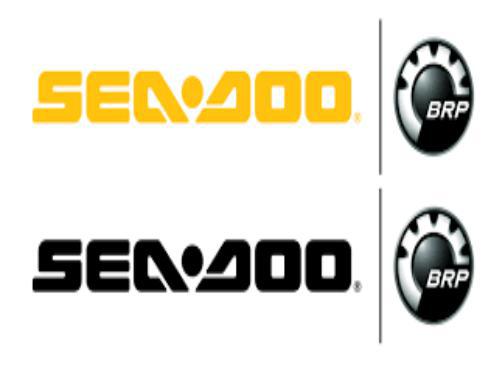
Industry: Sports